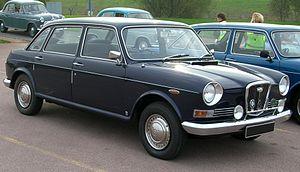
BMC ADO17 est le code du modèle utilisé par la British Motor Corporation pour une gamme de voitures produites entre septembre 1964 et 1975 et vendus dans un premier temps sous la marque Austin comme les Austin 1800. La voiture a également été vendue sous la marque Morris comme Morris 1800 et Wolseley comme Wolseley 18/85, ensuite comme Austin 2200, Morris 2200 et Wolseley Six. Elle a été vendue comme Morris Monaco au Danemark. Communément appelée "Landcrab", la 1800 a été élue Voiture Européenne de l'Année en 1965 – la deuxième année de cette bourse, et deuxième nomination consécutive du Royaume-Uni, la Rover P6 ayant remporté le prix l'année précédente.